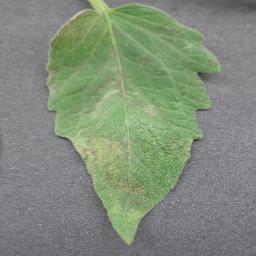
Label: Tomato___Late_blight